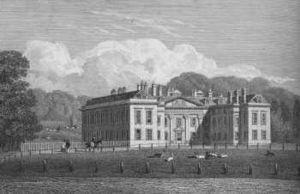
Althorp est un domaine d'environ 60 km² et une demeure historique située dans le Northamptonshire, dans les Midlands de l'Est, dans le centre de l'Angleterre. Il est situé à environ 8 km au nord-ouest de Northampton.